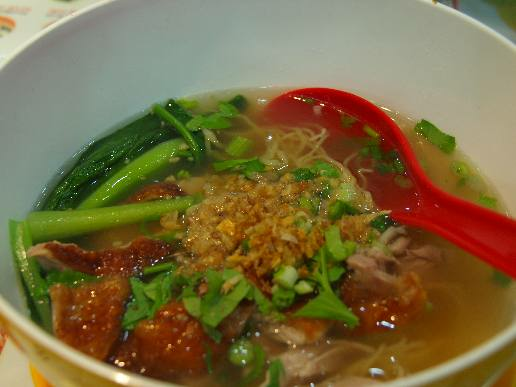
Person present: No